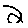
Label: 2